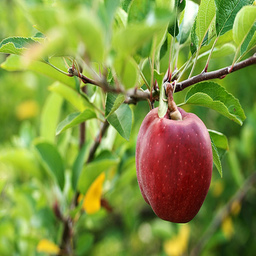
Label: Apple